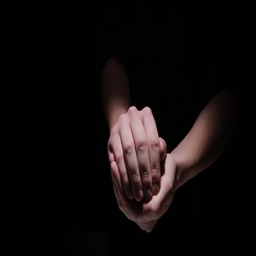
hand presenting business people videos in his hands in the darkness